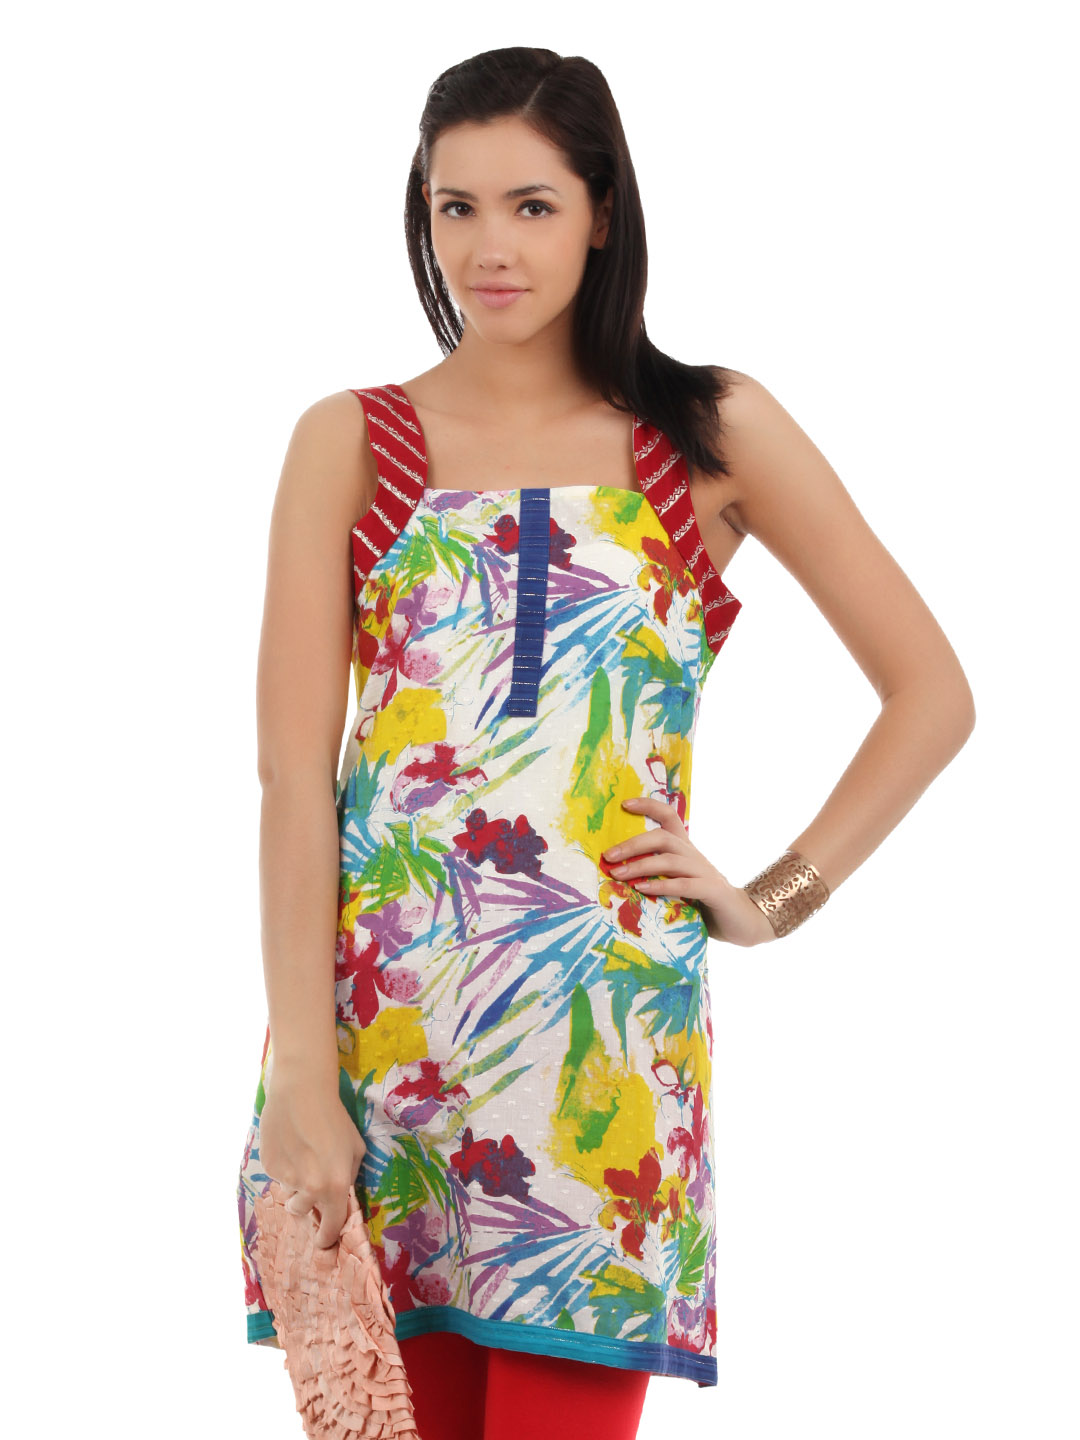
Aneri Women Multi Coloured Tunic
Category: Apparel / Topwear / Tunics
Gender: Women
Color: Multi
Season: Summer 2012
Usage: Casual